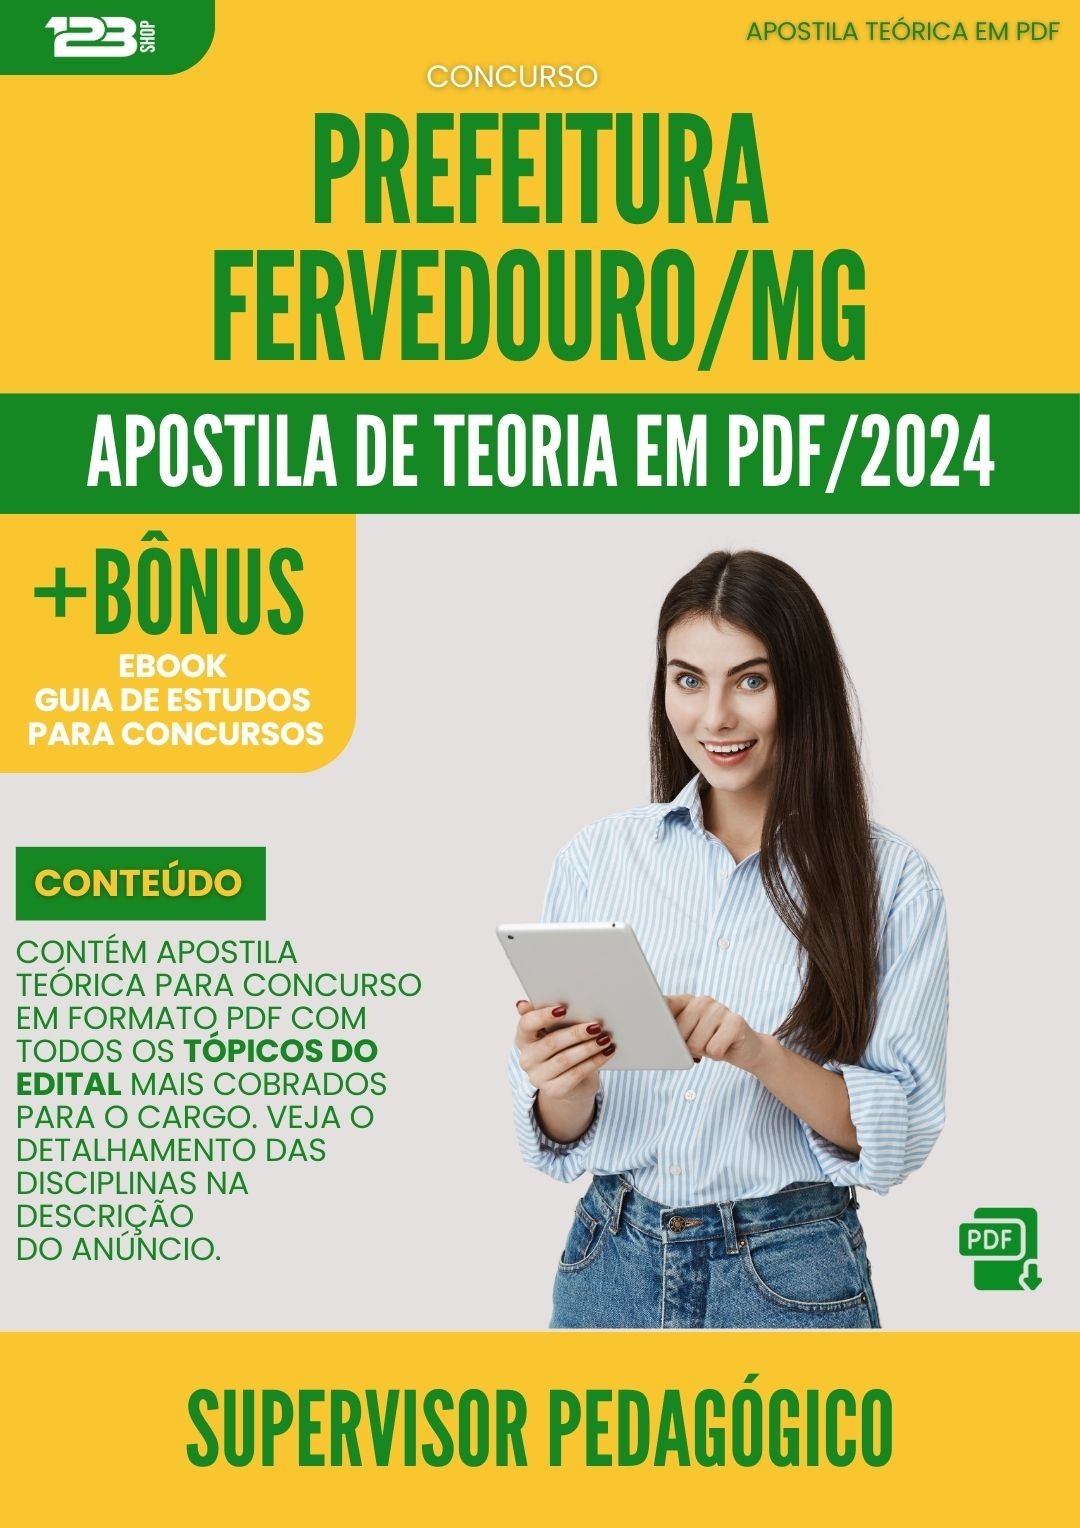
Apostila Teórica para Concurso Supervisor Pedagogicos da Prefeitura Fervedouro Mg 2024 - Conteúdo de Acordo com Edital
Brand: Loja123shop
Apostila Teórica para Concurso Supervisor Pedagogicos da Prefeitura Fervedouro Mg 2024 - Conteúdo de Acordo com Edital Está estudando para esse concurso? Aprimore os seus estudos com nossa apostila teórica que foi desenvolvida com conteúdo de acordo com o edital do concurso. Nossa apostila foi criada com o objetivo de facilitar o seu estudo e aumentar suas chances de aprovação no concurso. Com a nossa apostila, você poderá estudar de forma mais eficiente, concentrando seus esforços nos assuntos que realmente importam e economizando tempo na preparação. Nossa apostila contempla o seguinte conteúdo programático. Conteúdo Programático Conhecimentos Básicos (Totalmente de Acordo com Edital 2024) Língua Portuguesa: Compreensão, interpretação e reescritura de textos, com domínio das relações morfossintáticas, semânticas e discursivas. A Comunicação: linguagem, texto e discurso; o texto, contexto e a construção dos sentidos; Coesão e coerência textuais; Intertextualidade. Ortografia: emprego das letras e acentuação gráfica. Classes de palavras e suas flexões. Processo de formação de palavras. Verbos: conjugação, emprego dos tempos, modos e vozes verbais. Concordâncias nominal e verbal. Regências nominal e verbal. Emprego do acento indicativo da crase. Colocação dos pronomes. Emprego dos sinais de pontuação. Semântica: sinonímia, antonímia, homonímia, paronímia, polissemia e figuras de linguagem. Coletivos. Funções sintáticas de termos e de orações. Processos sintáticos: subordinação e coordenação. Legislação: Estatuto dos Servidores Públicos Civis do Município de da Prefeitura Fervedouro e Lei Orgânica do Município de da Prefeitura Fervedouro. Conhecimentos Específicos (Totalmente de Acordo com Edital 2024) O Pedagogo e suas atribuições. O pedagogo e a gestão do trabalho coletivo na escola. O pedagogo e sua atuação com professores e alunos. Tendências Pedagógicas: Filosofia, Sociologia e Psicologia da Educação. Administração Escolar. O pensamento pedagógico brasileiro: correntes e tendências na prática escolar. Fundamentos Teóricos da Educação: Perspectiva Histórica da Educação. Aspectos psicológicos do desenvolvimento humano e teorias da aprendizagem. Currículo. Concepções de aprendizagem na perspectiva histórico-cultural. Interdisciplinaridade. Letramento no cotidiano escolar. Instrumentos Pedagógicos do Ensino e da Aprendizagem: Projeto Político Pedagógico. Educação Inclusiva. EJA. Direitos e Deveres da criança e do adolescente. Lei de Diretrizes e Bases da Educação Nacional – LDB 9394/96 atualizada. Lei 8069/1990 – Estatuto da Criança e do Adolescente atualizado. Decretos, Leis e Resoluções que tratam de Educação Especial e Inclusão. Constituição Federal de 1988 (Artigos 205 a 214). BNCC (BASE NACIONAL COMUM CURRICULAR (Introdução / A Etapa da Educação Infantil); Diretrizes Curriculares Nacionais para a Educação Infantil – Parecer CNE/CEB nº 20/09 e a Resolução CNE/CEB nº 05/09, que definem as DCNEIs. Brindes Exclusivos Compre a apostila e ganhe brindes exclusivos. Veja abaixo: Acesso ao nosso banco de provas oficiais de concursos com mais de 50.000 provas Acesso ao nosso banco de mapas mentais com mais de 300 mapas para concursos Acesso ao nosso banco de resumos esquematizados para concursos Acesso ao nosso Ebook - Guia Completo de Estudos para Concursos Como Você Receberá o Produto? Nossa Apostila é Digital em Formato PDF . Após a confirmação, em até 3 horas você receberá um e-mail automático do sistema com o link para acessar todo o material e os brindes, que também são em formato PDF. Em alguns casos esse e-mail com o link de acesso pode parar na sua caixa de spam ou lixeira , portanto pedimos sua atenção para sempre verificar nestes locais ao confirmar sua compra.
Category: Media > Books > E-Books